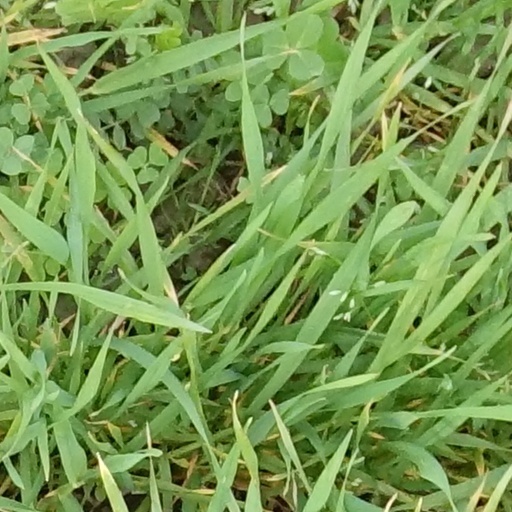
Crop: wheat